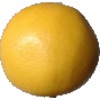
Label: Grapefruit White 1